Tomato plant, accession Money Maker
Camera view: tilt-top (135 deg); turntable rotation: 180 degrees
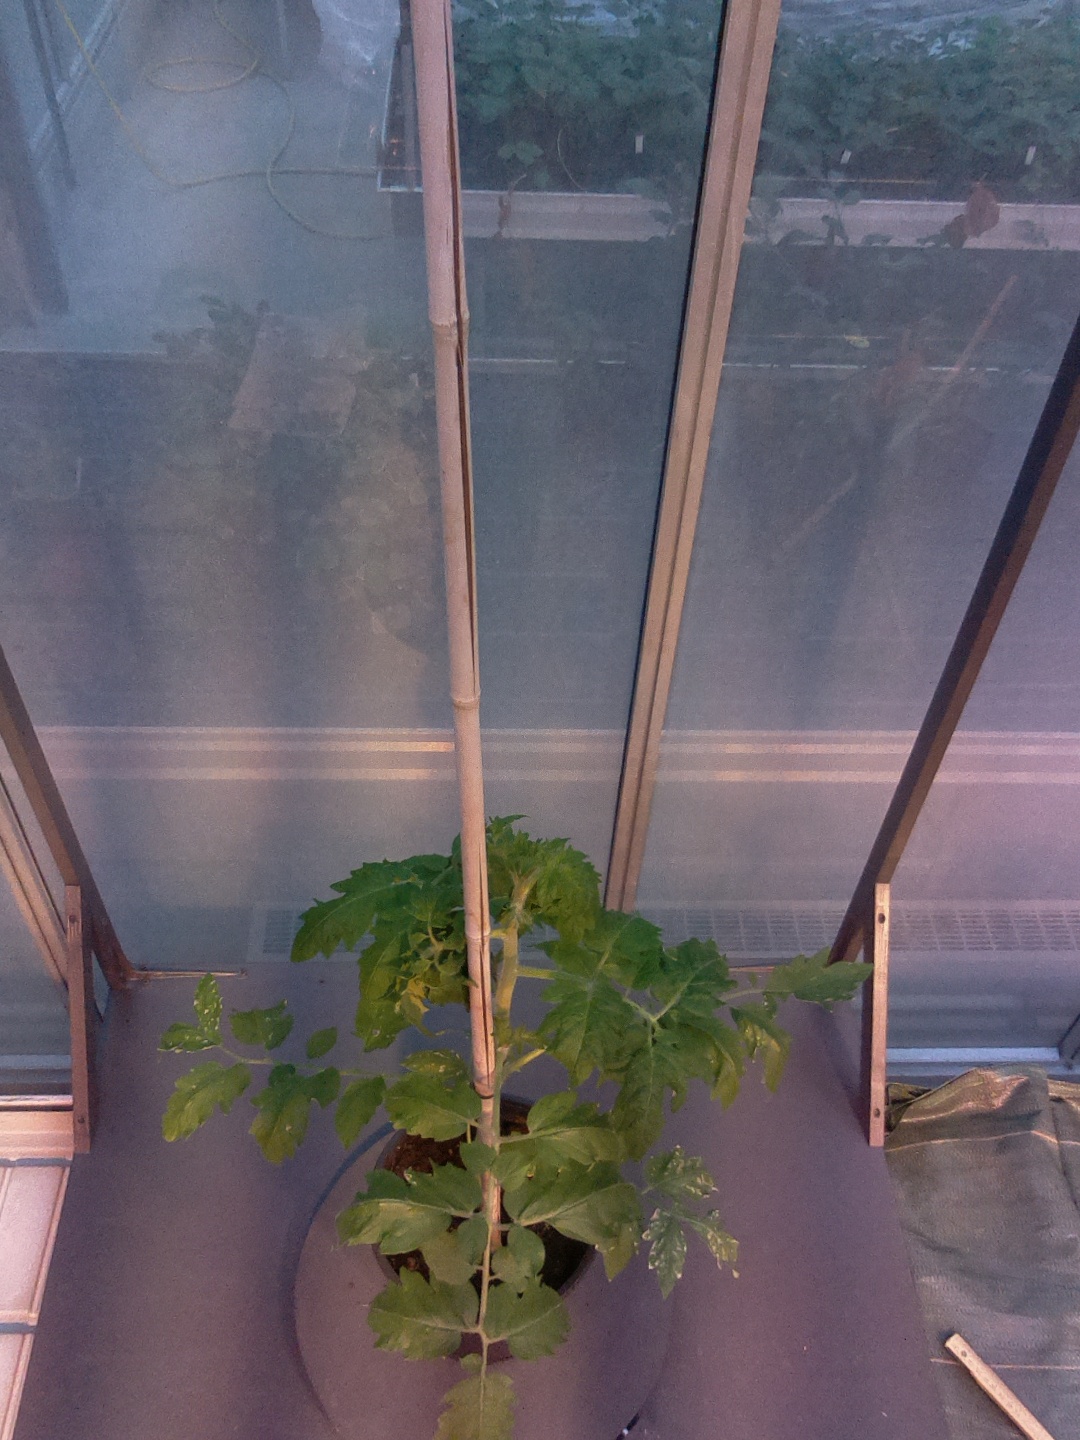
BBCH growth stage 53: 3 inflorescences visible